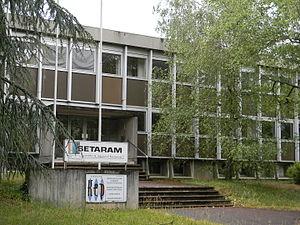
Entreprise SETARAM dans le quartier Bissardon de Caluire-et-Cuire
Bissardon ou encore Clos Bissardon, est un quartier de la ville de Caluire-et-Cuire limitrophe aux quartiers de Montessuy, Saint-Clair et Cuire-le-Haut, ainsi que de la ville de Lyon.